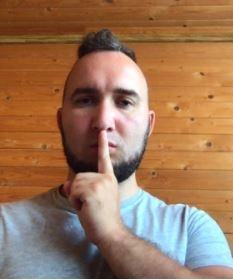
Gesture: mute